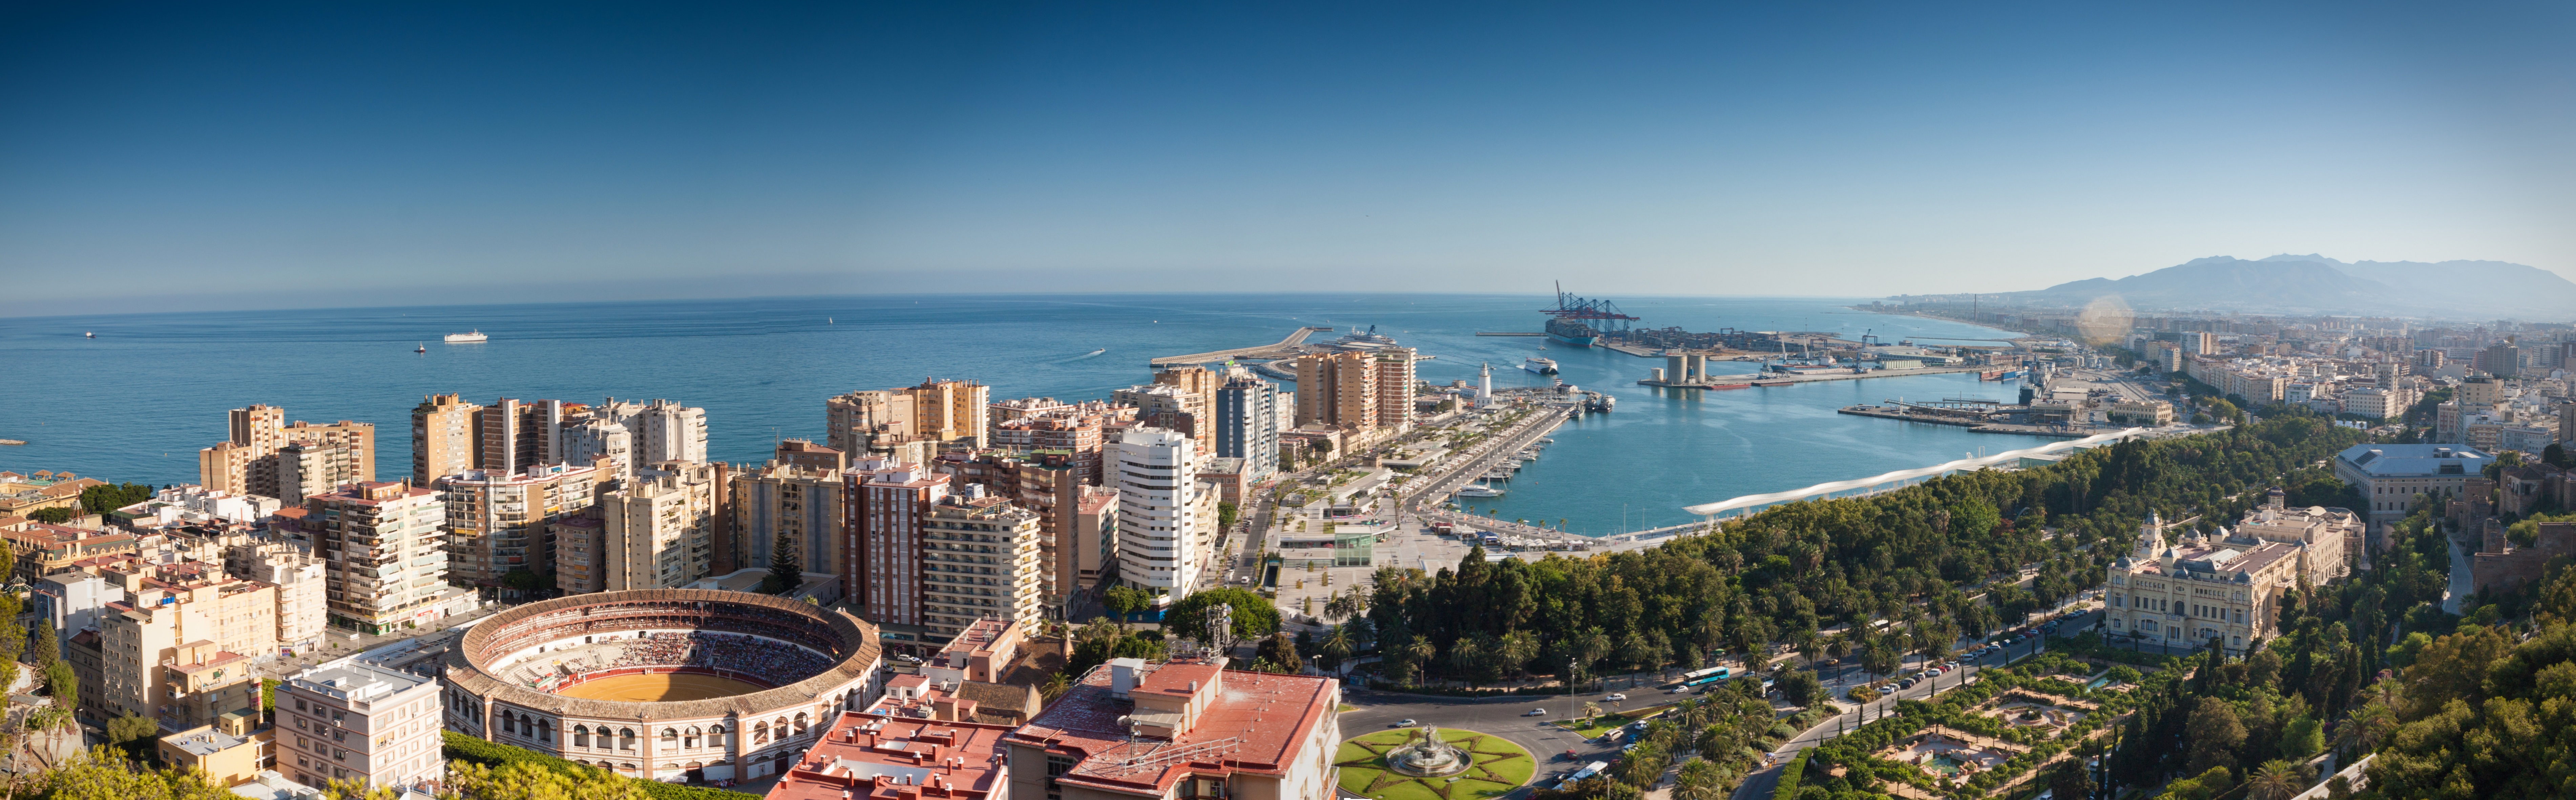
sea, horizon, sky, skyline, photography, town, city, skyscraper, cityscape, panorama, summer, landmark, harbour, port, spain, malaga, residential area, human settlement